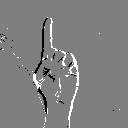
ASL letter: z